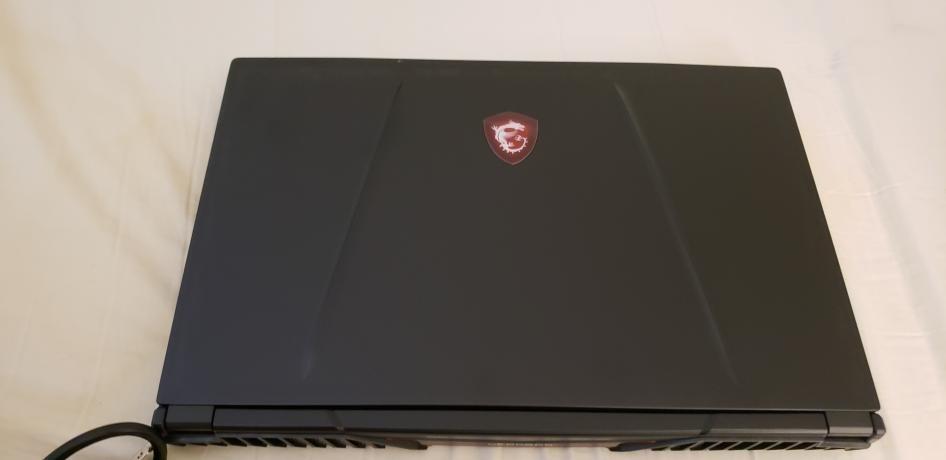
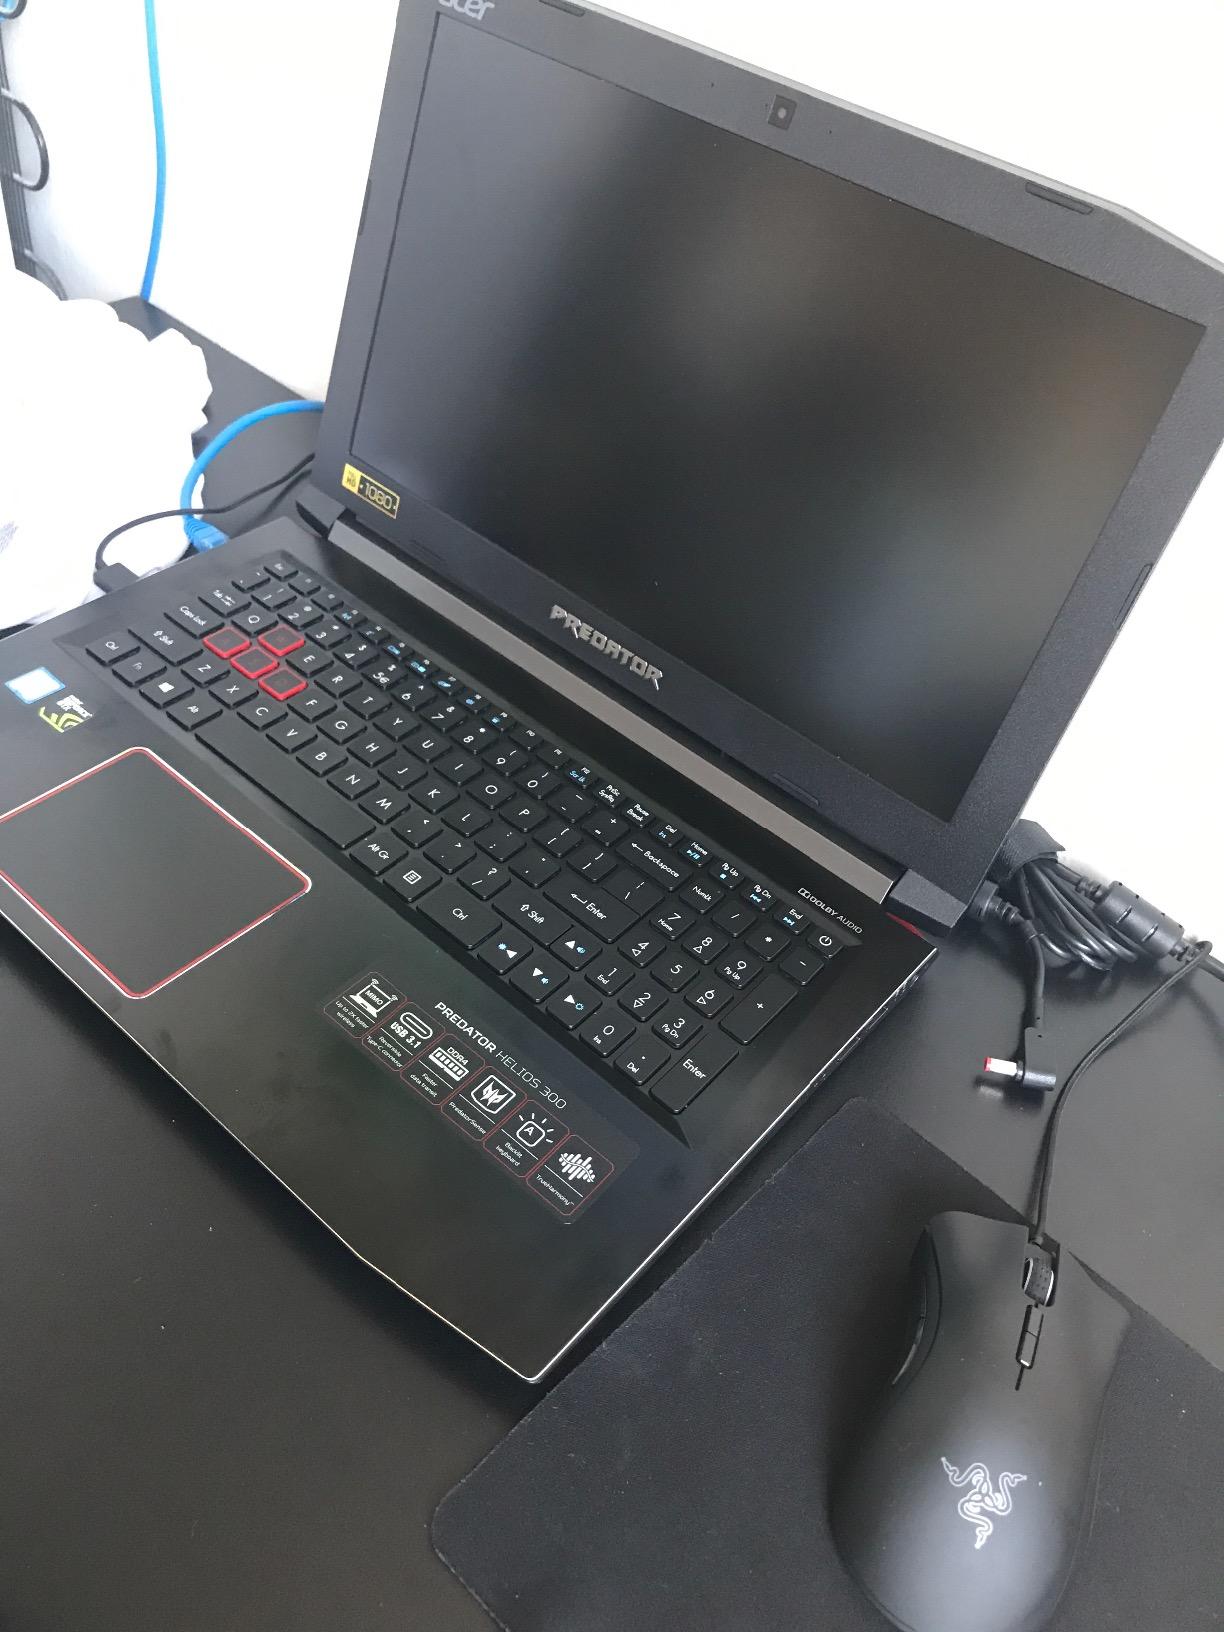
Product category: laptop
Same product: no